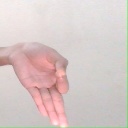
अक्षर: ज्ञ